Sack of Rome (410)

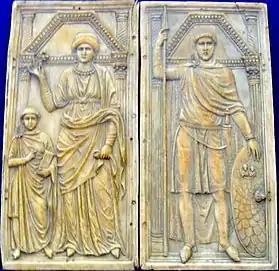
Ivory diptych of Stilicho (right) with his wife Serena and son Eucherius, ca. 395

Before payment could be received, however, the Eastern Roman Emperor Arcadius died of illness on 1 May 408. He was succeeded by his young son, Theodosius II. Honorius wanted to go East to secure his nephew's succession, but Stilicho convinced him to stay and allow Stilicho himself to go instead.